Joseph Favre

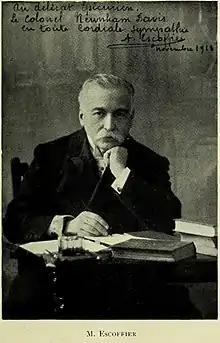
Auguste Escoffier, a famous chef and writer who admired Favre

Favre retired to Boulogne-sur-Seine and spent the last years of his life preparing his great dictionary of cooking, whose first articles had appeared in . The complete work in four volumes appeared in 1895, with this Notice to the Reader: